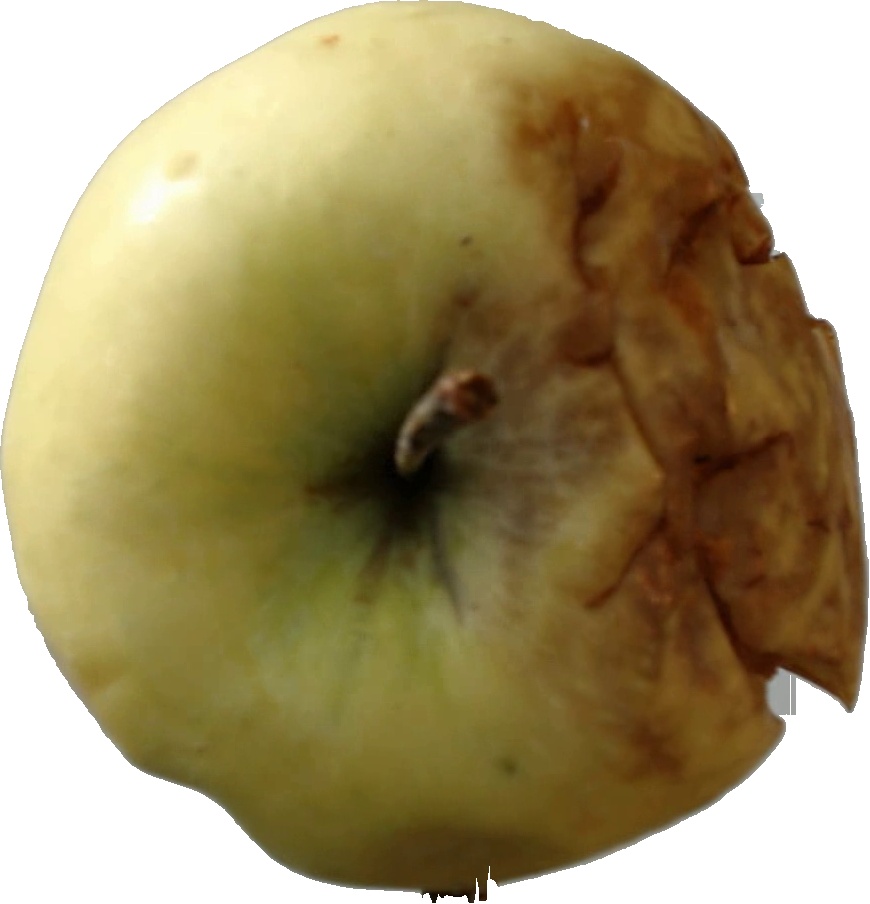
Label: apple_hit_1